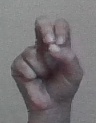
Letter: gaaf